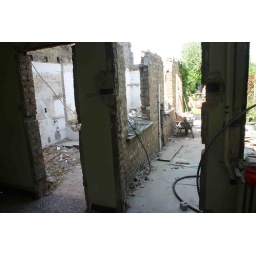
Standing in the dining room, the left hand door way looks to the old kitchen area, the right hand door onto the old patio